Culture of Qatar

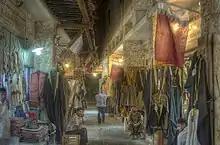
Embroidered dresses on display in Souq Waqif

Poetry has been an integral part of the culture since pre-Islamic times. Qatari ibn al-Fuja'a, a folk hero dating to the seventh century, was renowned for writing poetry. It was seen as a verbal art which fulfilled essential social functions. Having a renowned poet among its ranks was a source of pride for tribes; it was the primary way age-old traditions were passed down through generations. Poems composed by females primarily focused on the theme of "ritha", to lament. This type of poetry served as an elegy.